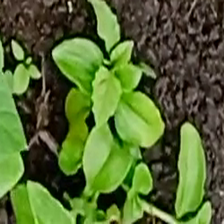
Weed species: Kena_(Commplina_benghalensio)